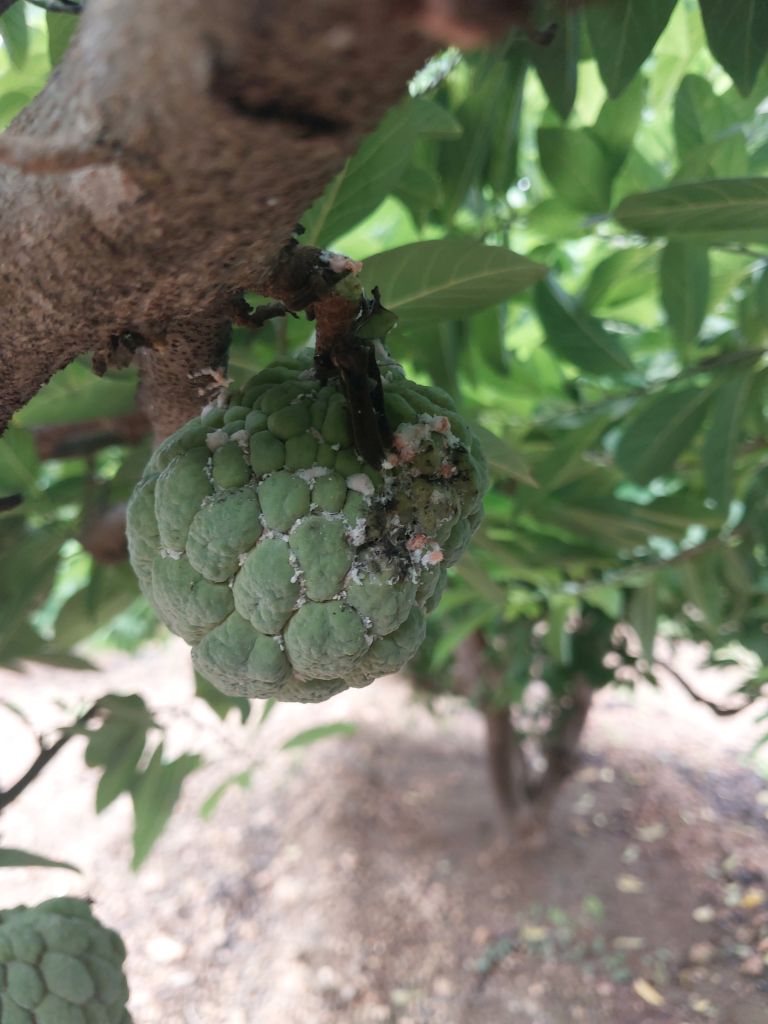
Disease label: Mealy Bug